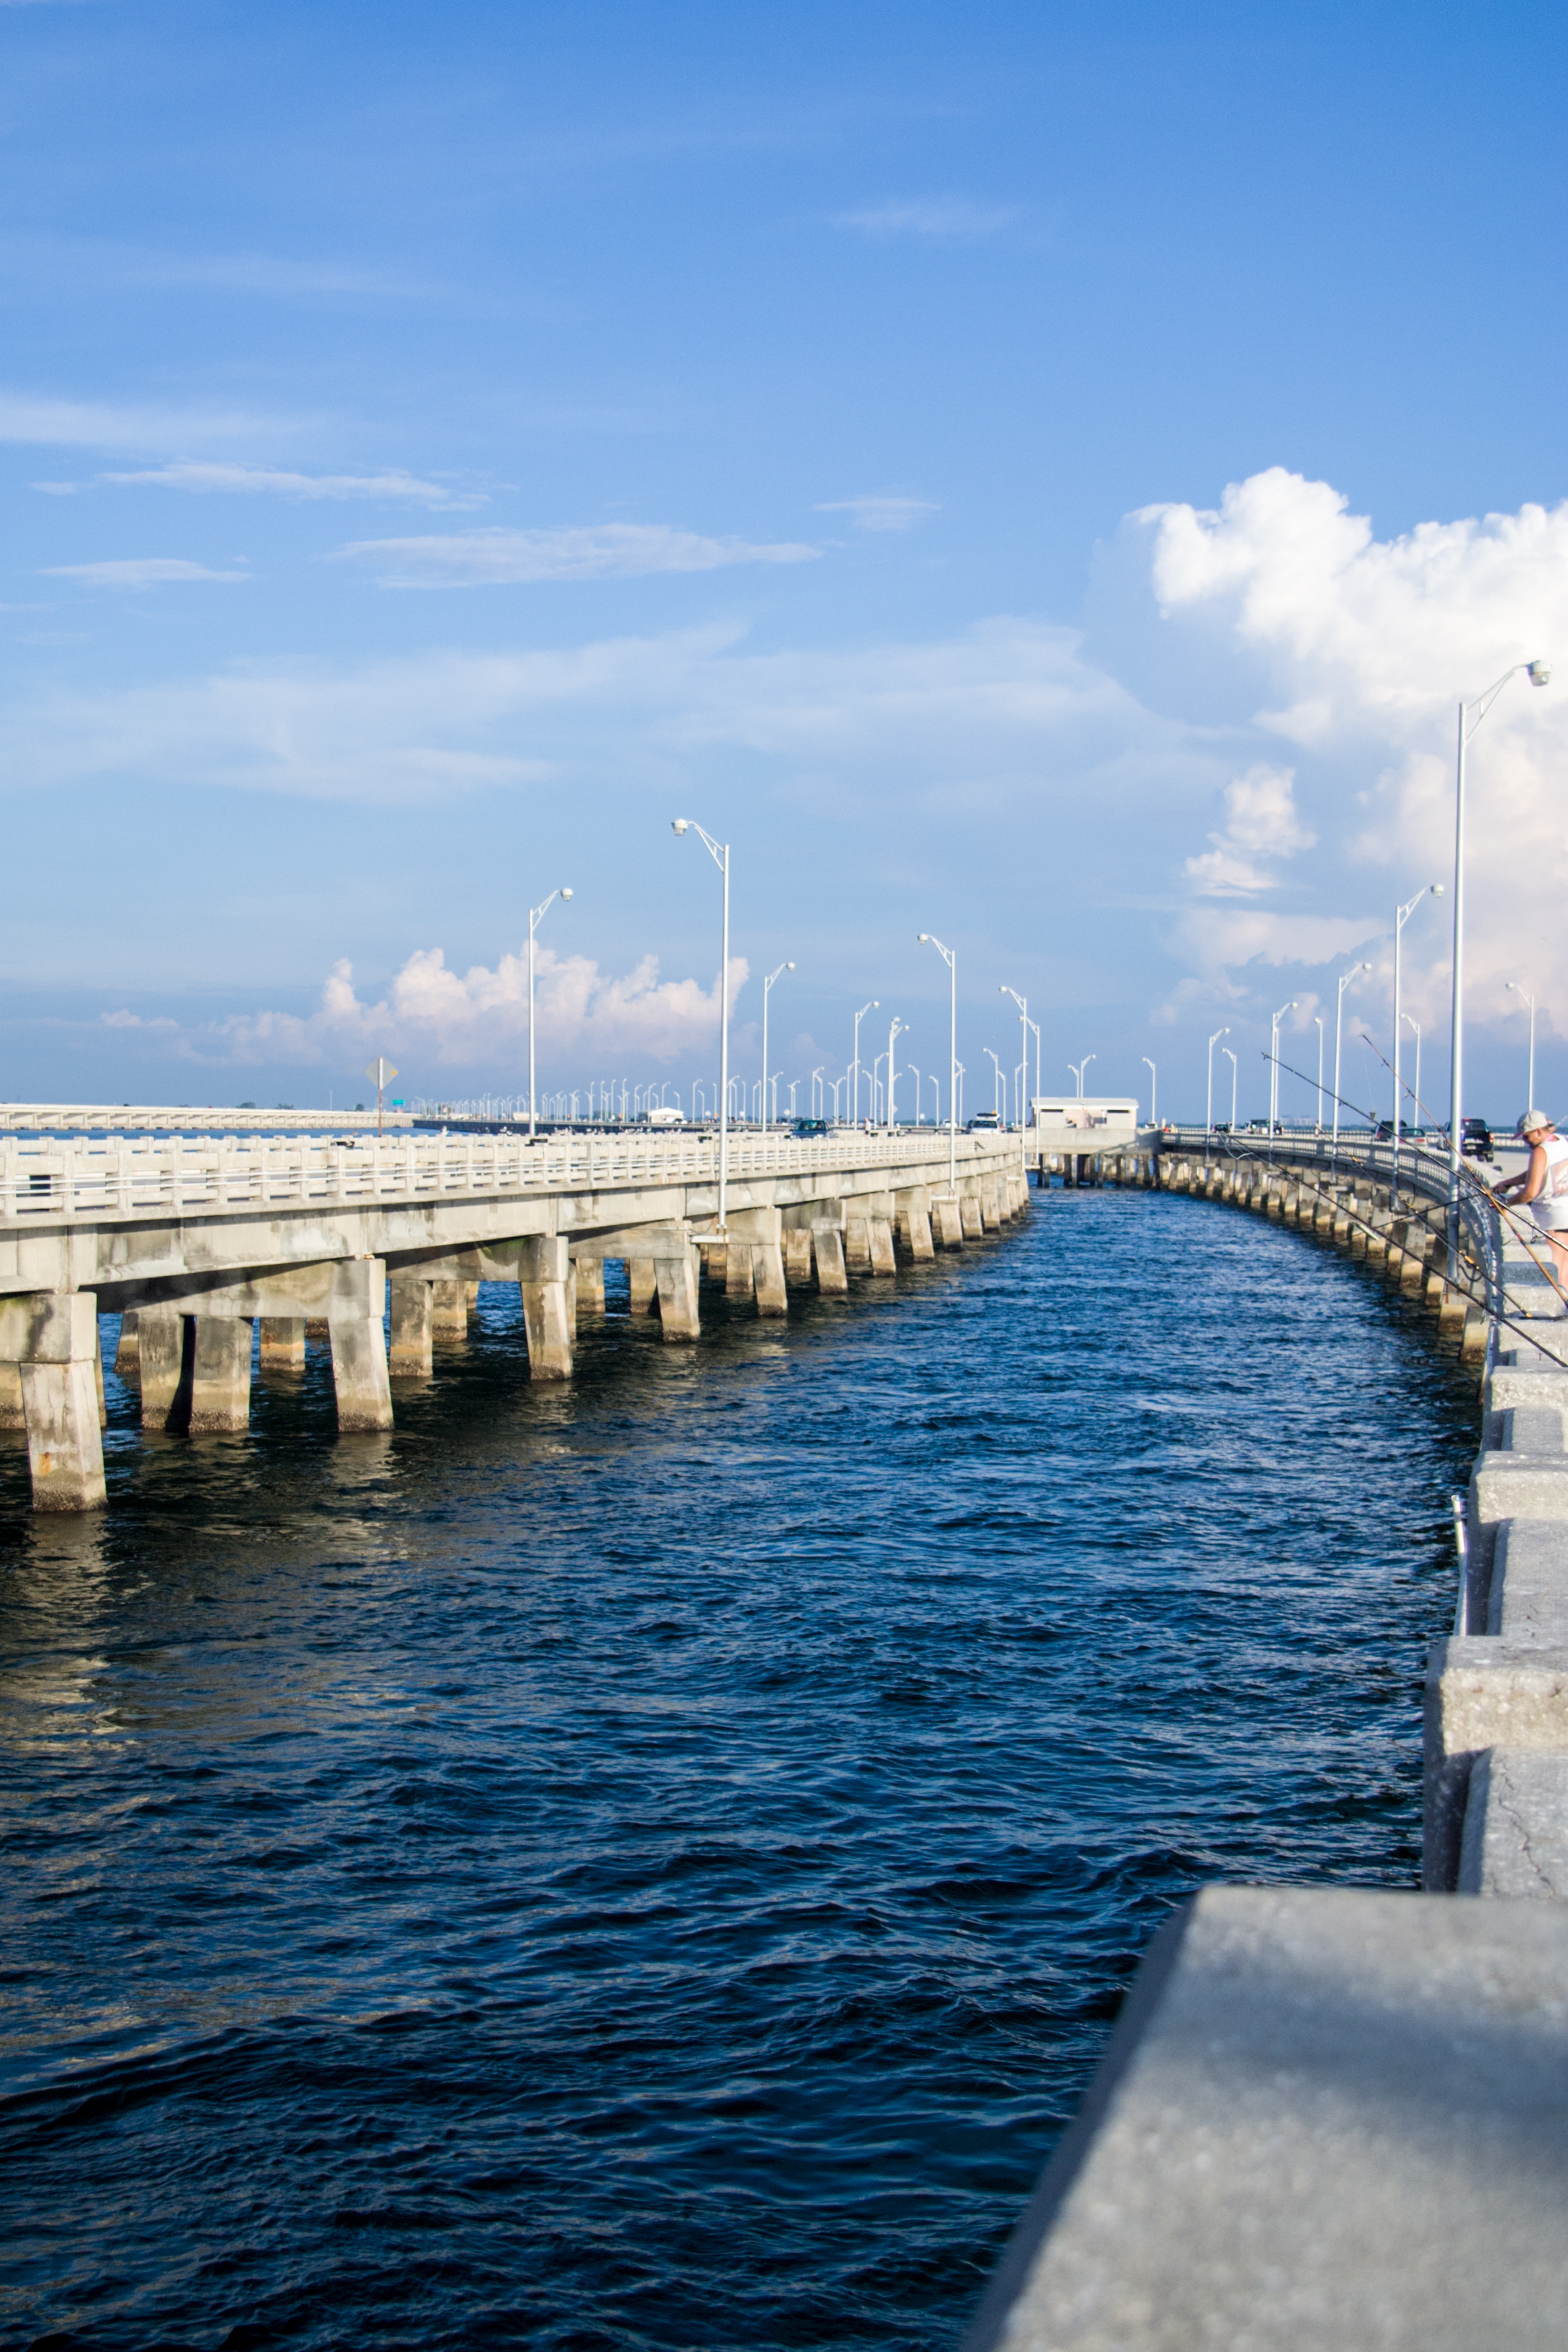
sea, coast, water, outdoor, ocean, horizon, dock, light, architecture, sky, bridge, pier, river, cityscape, summer, vacation, dusk, reflection, scenic, fishing, bay, harbor, marina, waterway, channel, breakwater, vanishing point, nonbuilding structure